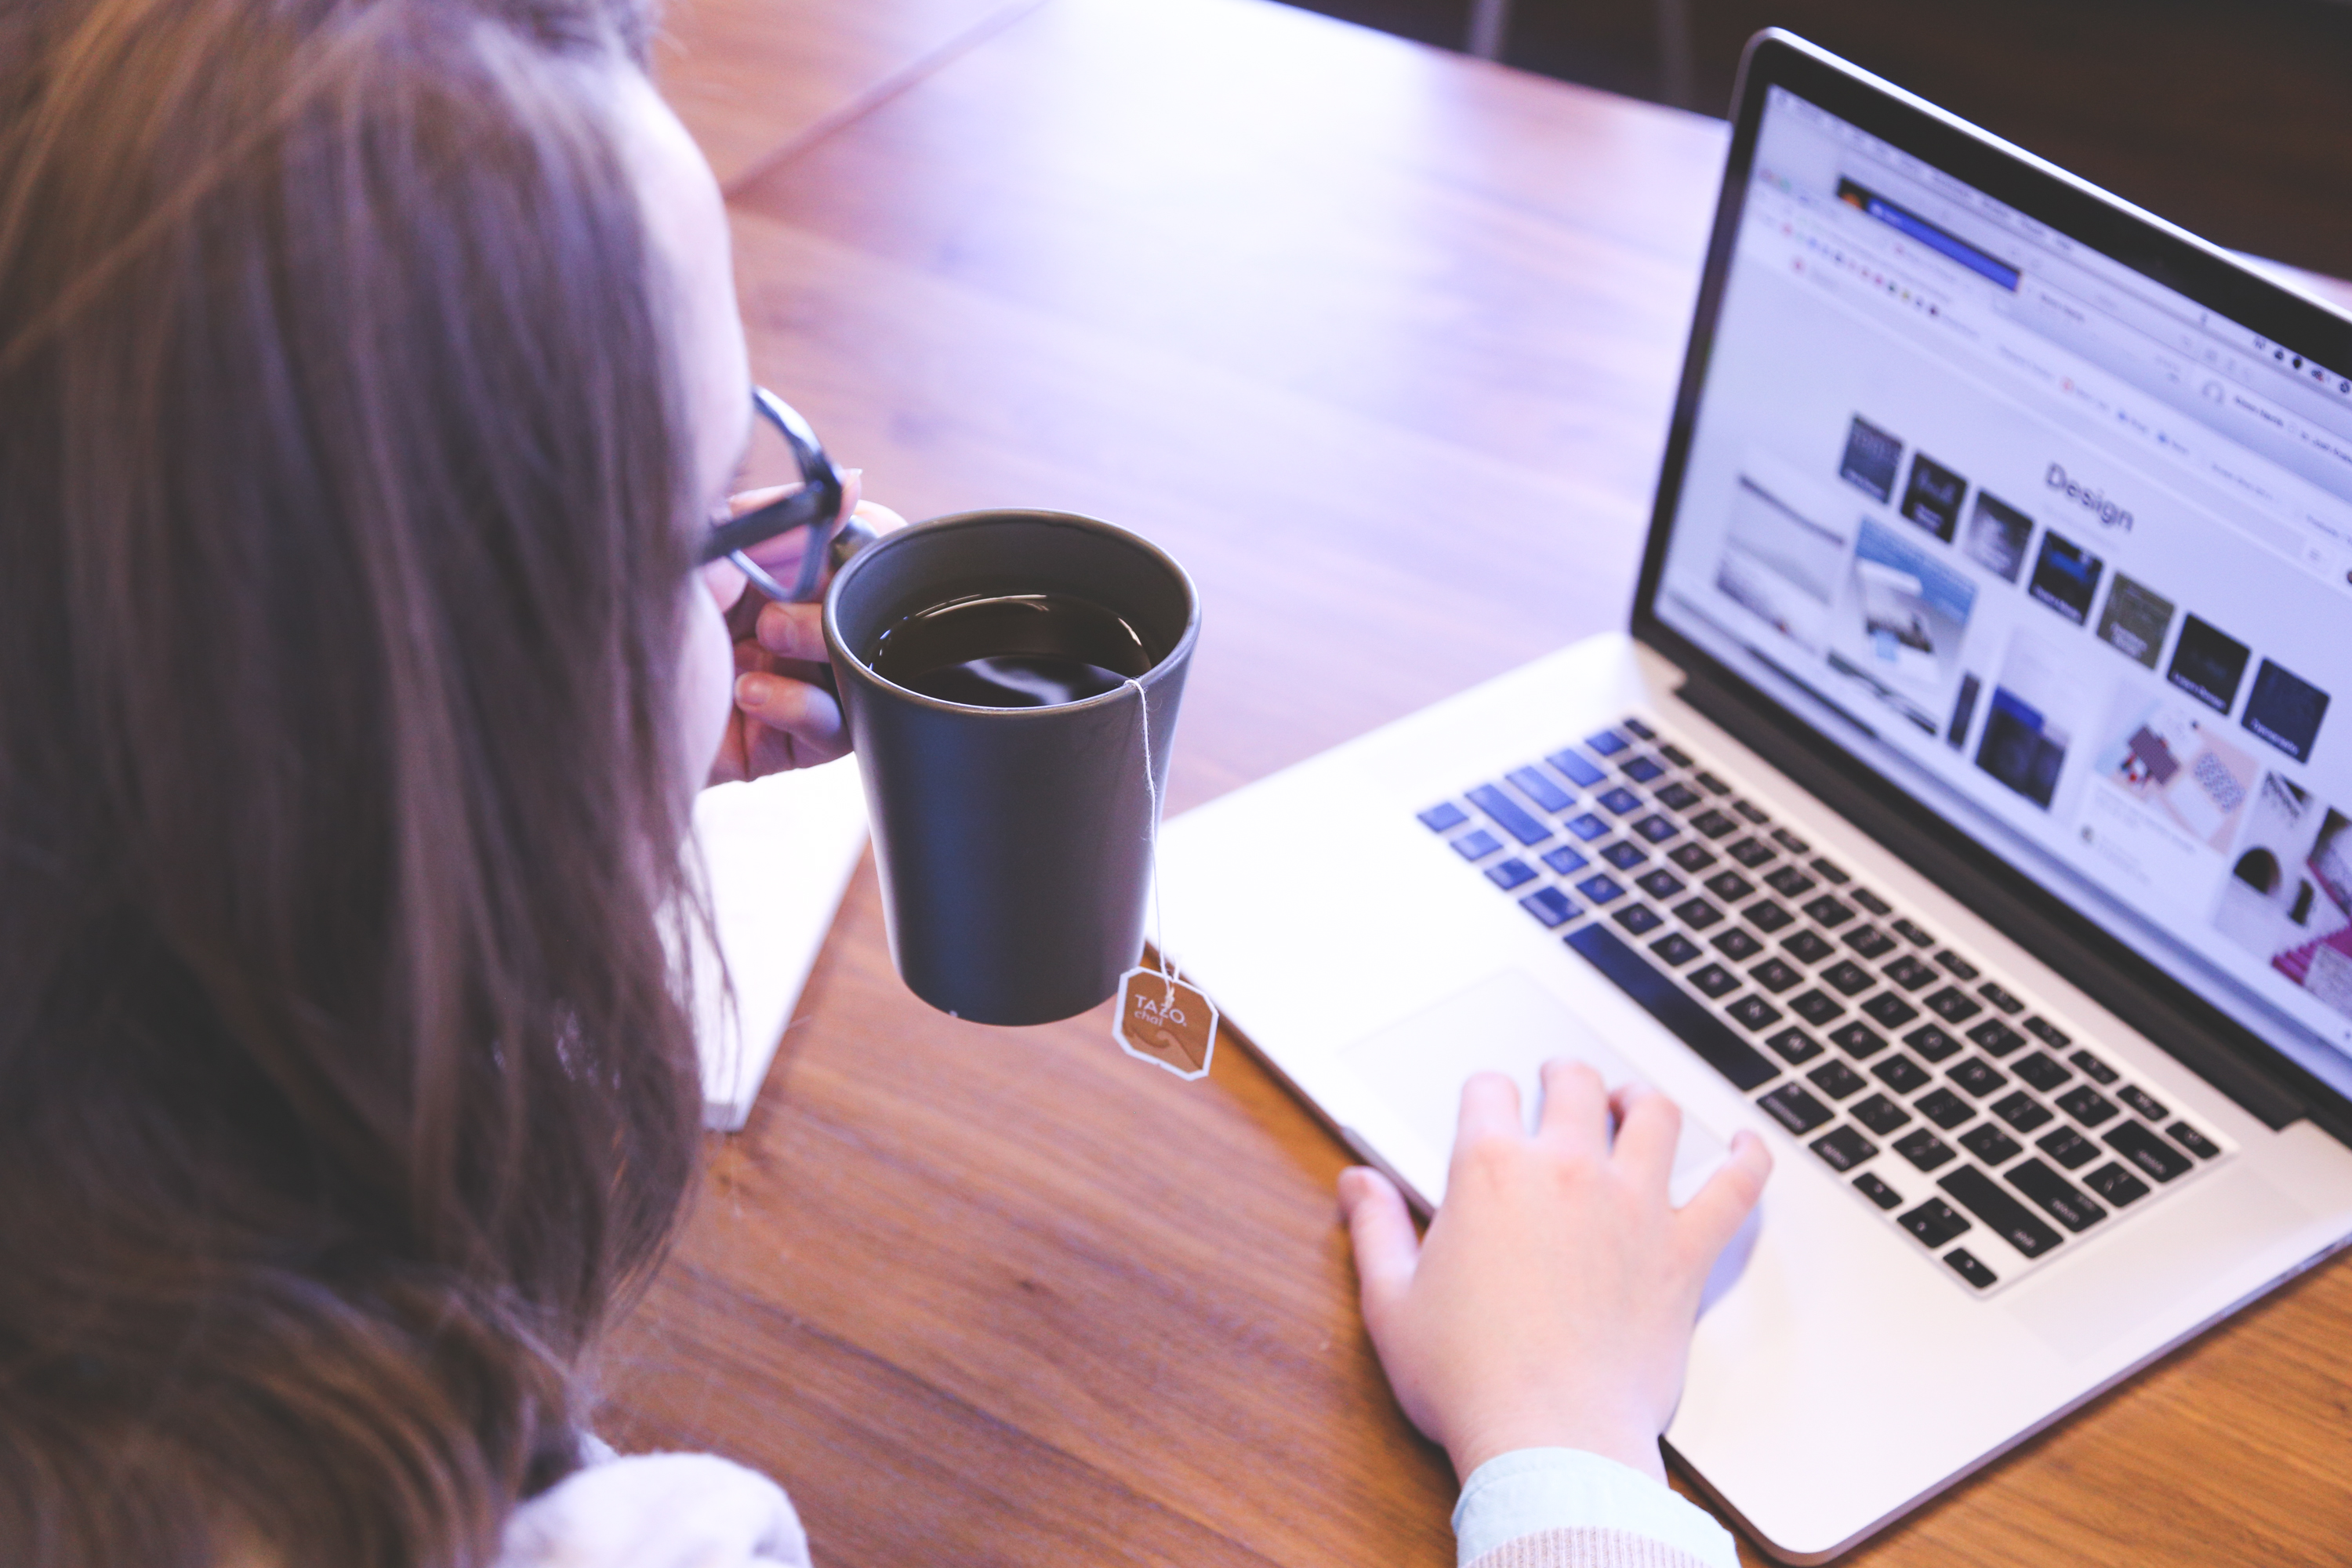
laptop, desk, computer, macbook, writing, apple, working, woman, technology, tea, cup, workspace, work space, home office, learning, workplace, editing, browsing